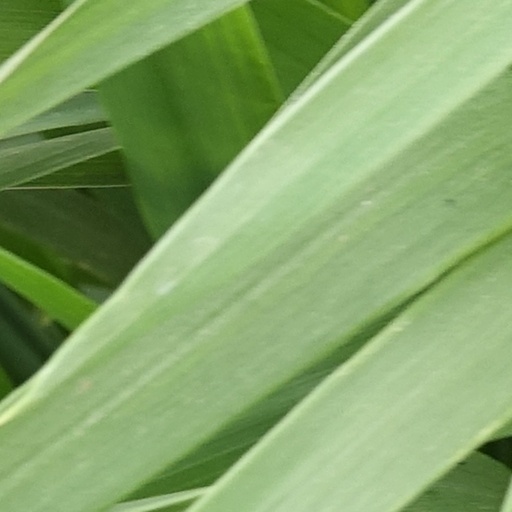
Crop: wheat